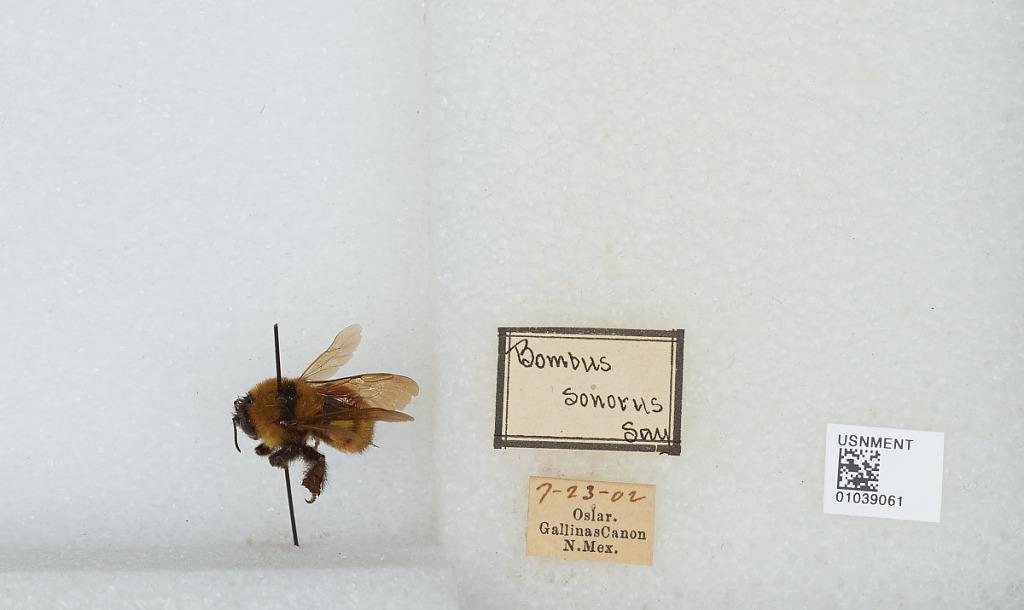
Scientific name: Bombus (Fervidobombus) sonorus Say
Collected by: Oslar
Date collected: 1902-7-23
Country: United States
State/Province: New Mexico
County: Grant
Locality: Gallinas Canyon
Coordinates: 34.1881, -107.329